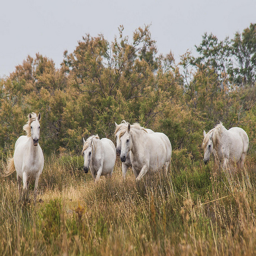
Five white horses running in a field together.
five white horses run through a grassy field
A group of white horses passing through a prairie.
Five majestic looking horses walk through a bushy, grassy area.
a number of horses in a field of tall grass with trees in the background